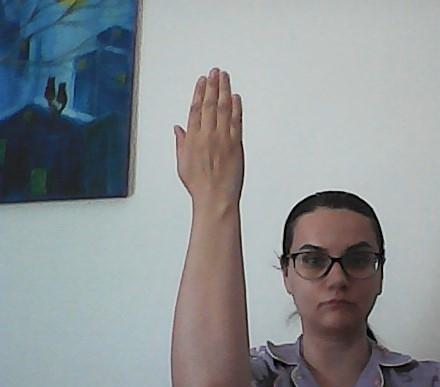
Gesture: stop_inverted